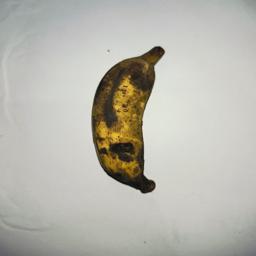
Banana variety: Bangla Kola